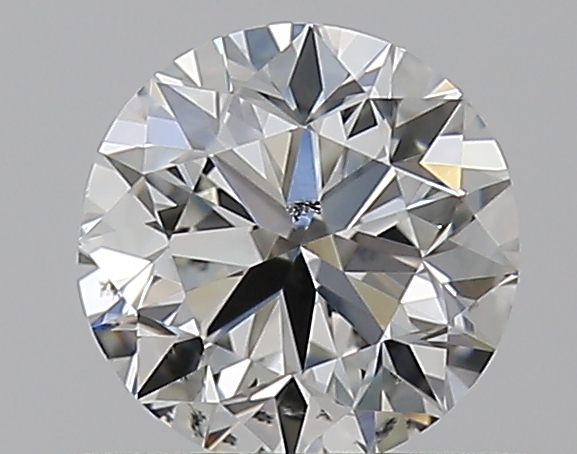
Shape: round
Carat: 0.5
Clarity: SI1
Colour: H
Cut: VG
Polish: EX
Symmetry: VG
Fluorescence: N
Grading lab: GIA
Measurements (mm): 4.92 x 4.98 x 3.18